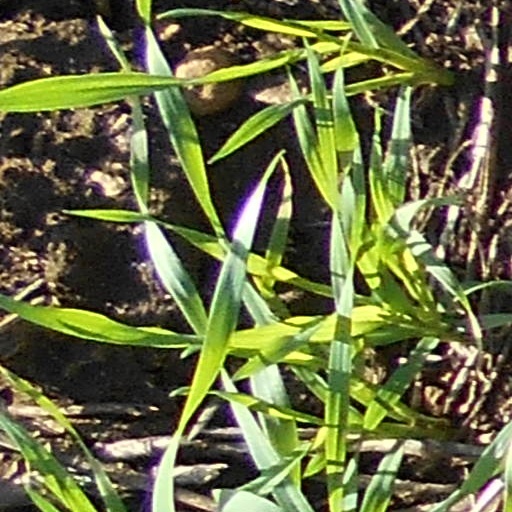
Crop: wheat